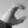
ASL letter: C